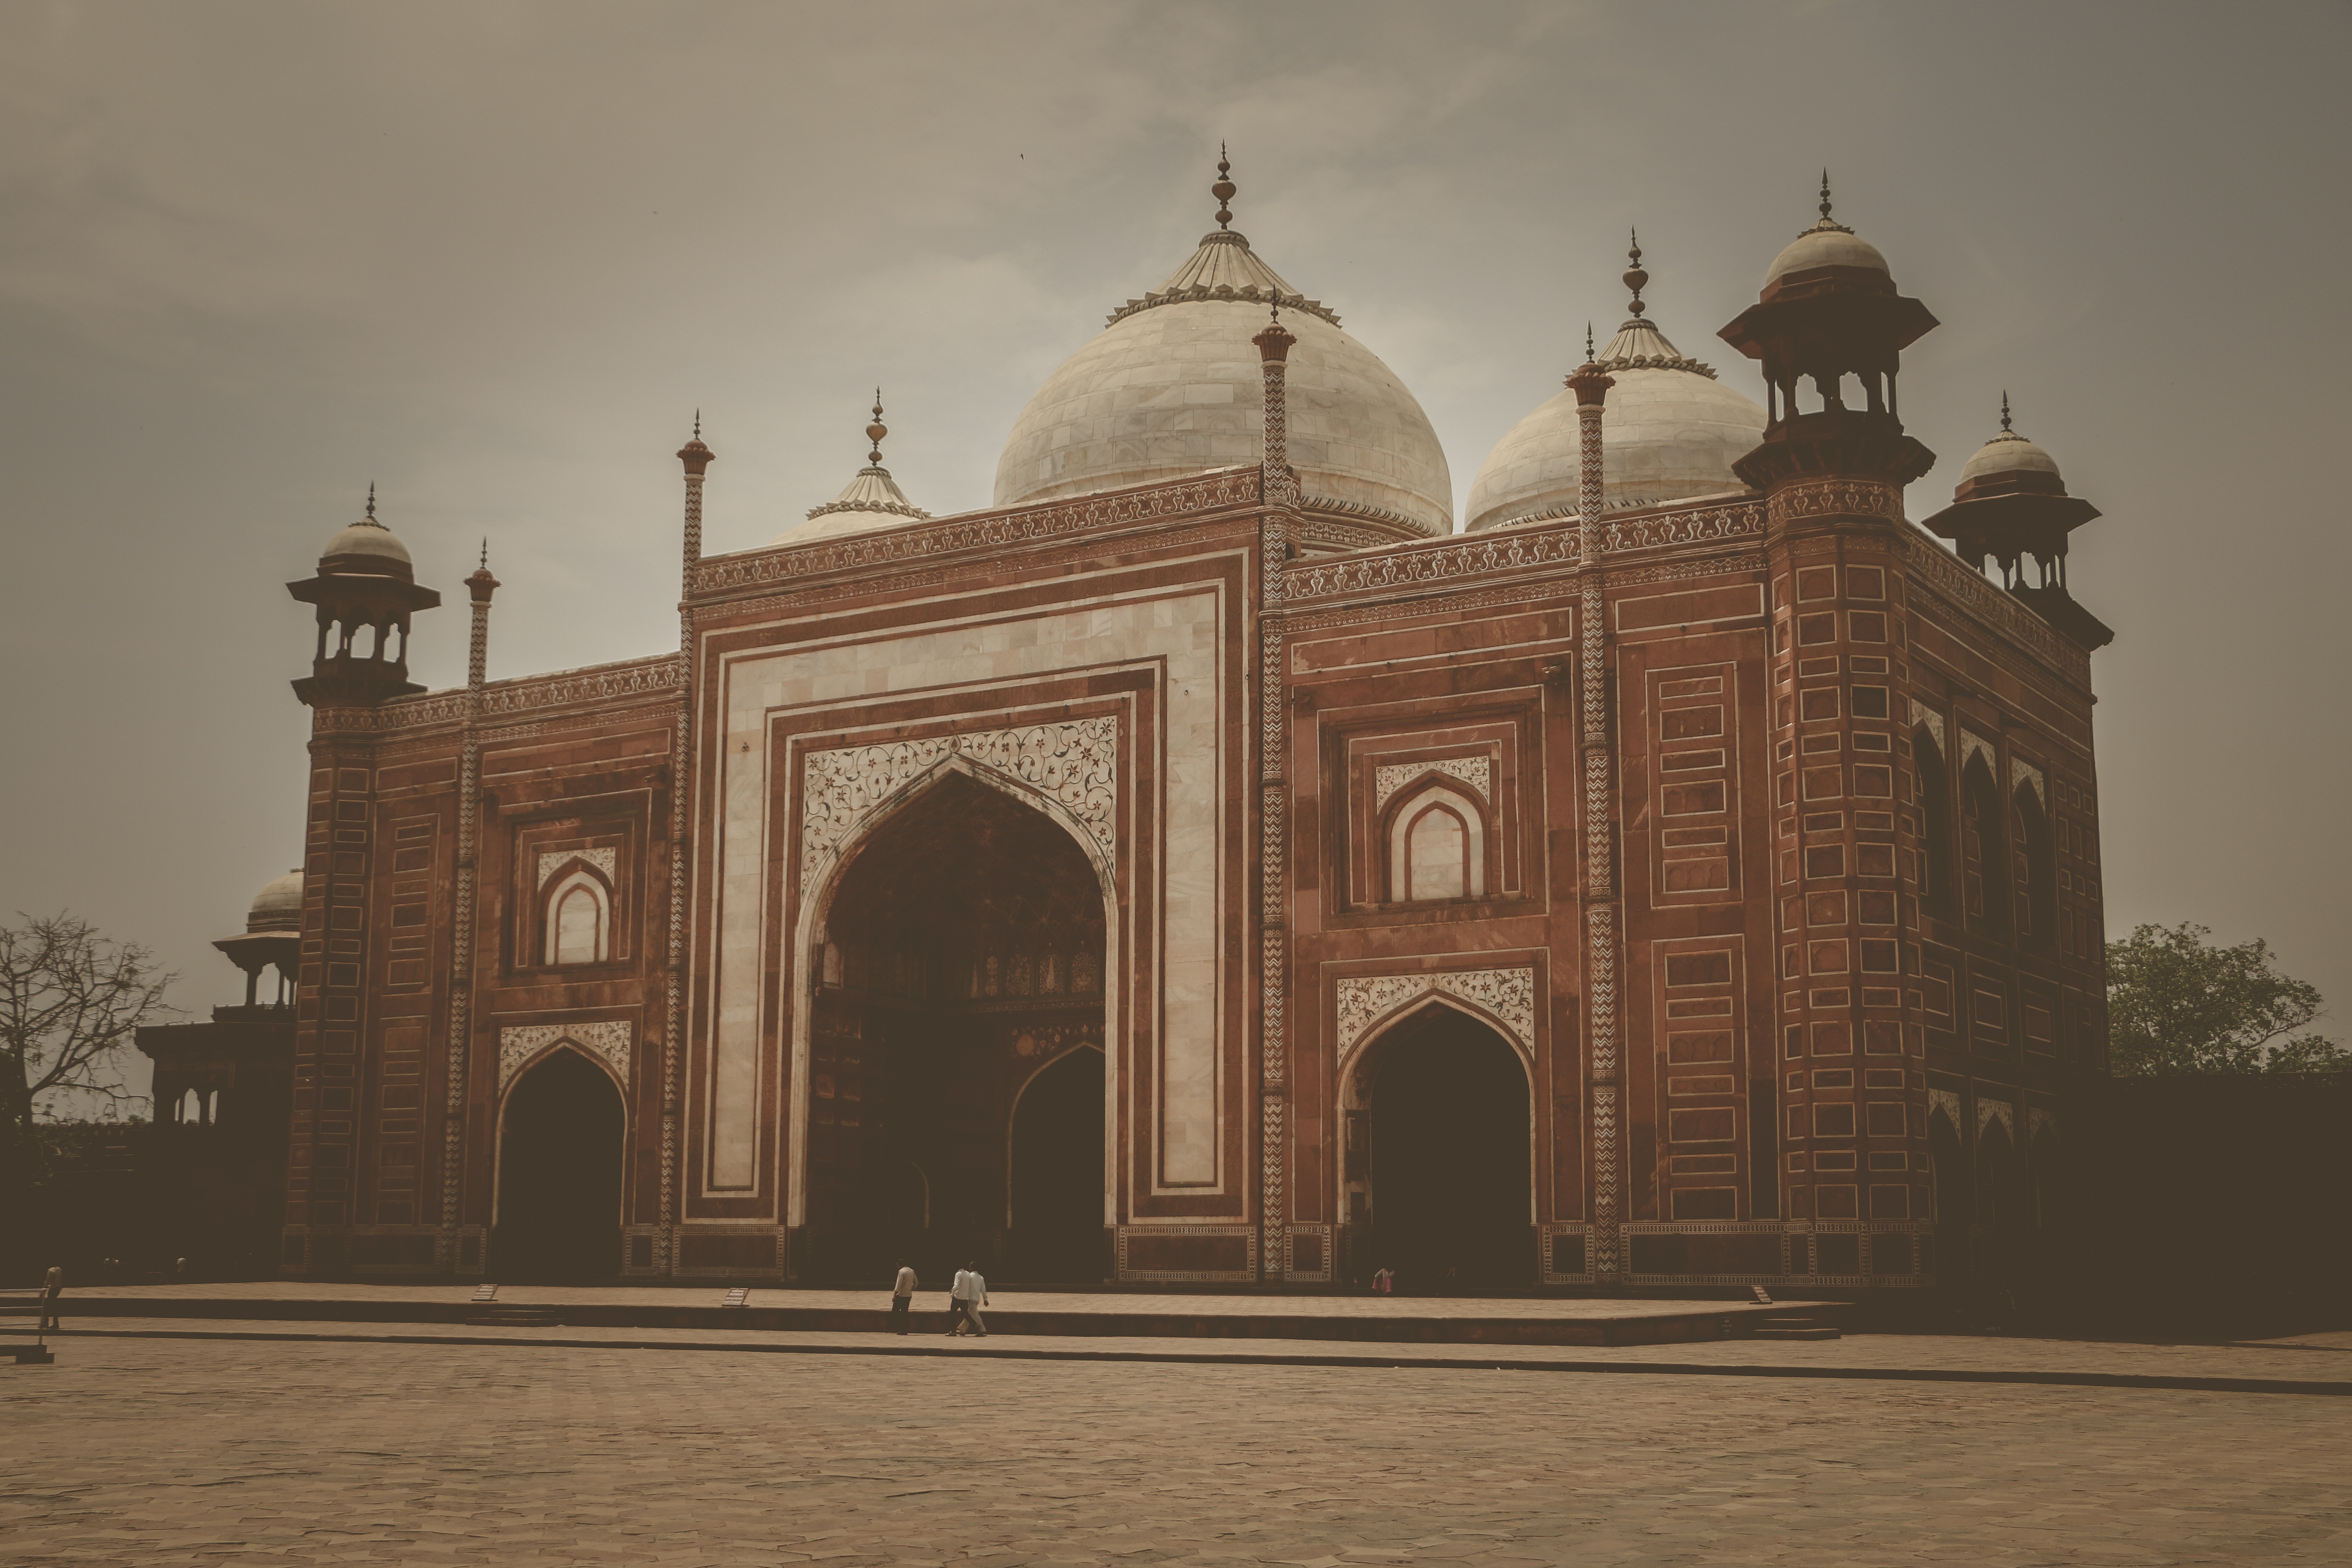
architecture, people, building, travel, arch, religion, landmark, overcast, church, cathedral, place of worship, clouds, temple, daylight, synagogue, dome, indian, ancient history